Ortotherium

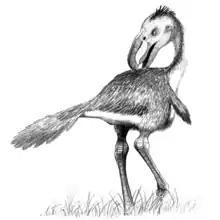
Life restoration of the “terror bird” "Andalgalornis", which coexisted with "Ortotherium."

"Ortotherium" is known from the Ituzaingó Formation, the fossils being deposited in a series of sediments made up of fine quartz gravel, clay, and chalcedony clasts called the "Conglomerado osifero". The strata of the Ituzaingó Formation date to the Late Miocene, a period in which animal biodiversity boomed in South America, with the advent of the faunas of formations such as the Santa Cruz, Pebas, Cerro Azul, and Urumaco strata. During the Late Miocene, water levels in South America rose and a selection of tropical habitats formed in large river basins such as the Pebas System and Paranese Sea, the latter bordering the Ituzaingó Formation. The Ituzaingó Formation's deposits are from the beaches of the Paranese Sea, transforming the environment into a subtropical one, as demonstrated by the strata's paleoflora and paleofauna. The paleoflora is diverse, but includes the aquatic mangroves and terrestrial legumes, bamboos, flowering shrubs, and more. Bamboos, coconut palms, and other palms were prevalent, being very common. The Ituzaingó Formation also had savannahs in addition to the coastal, riverine, and tropical segments.